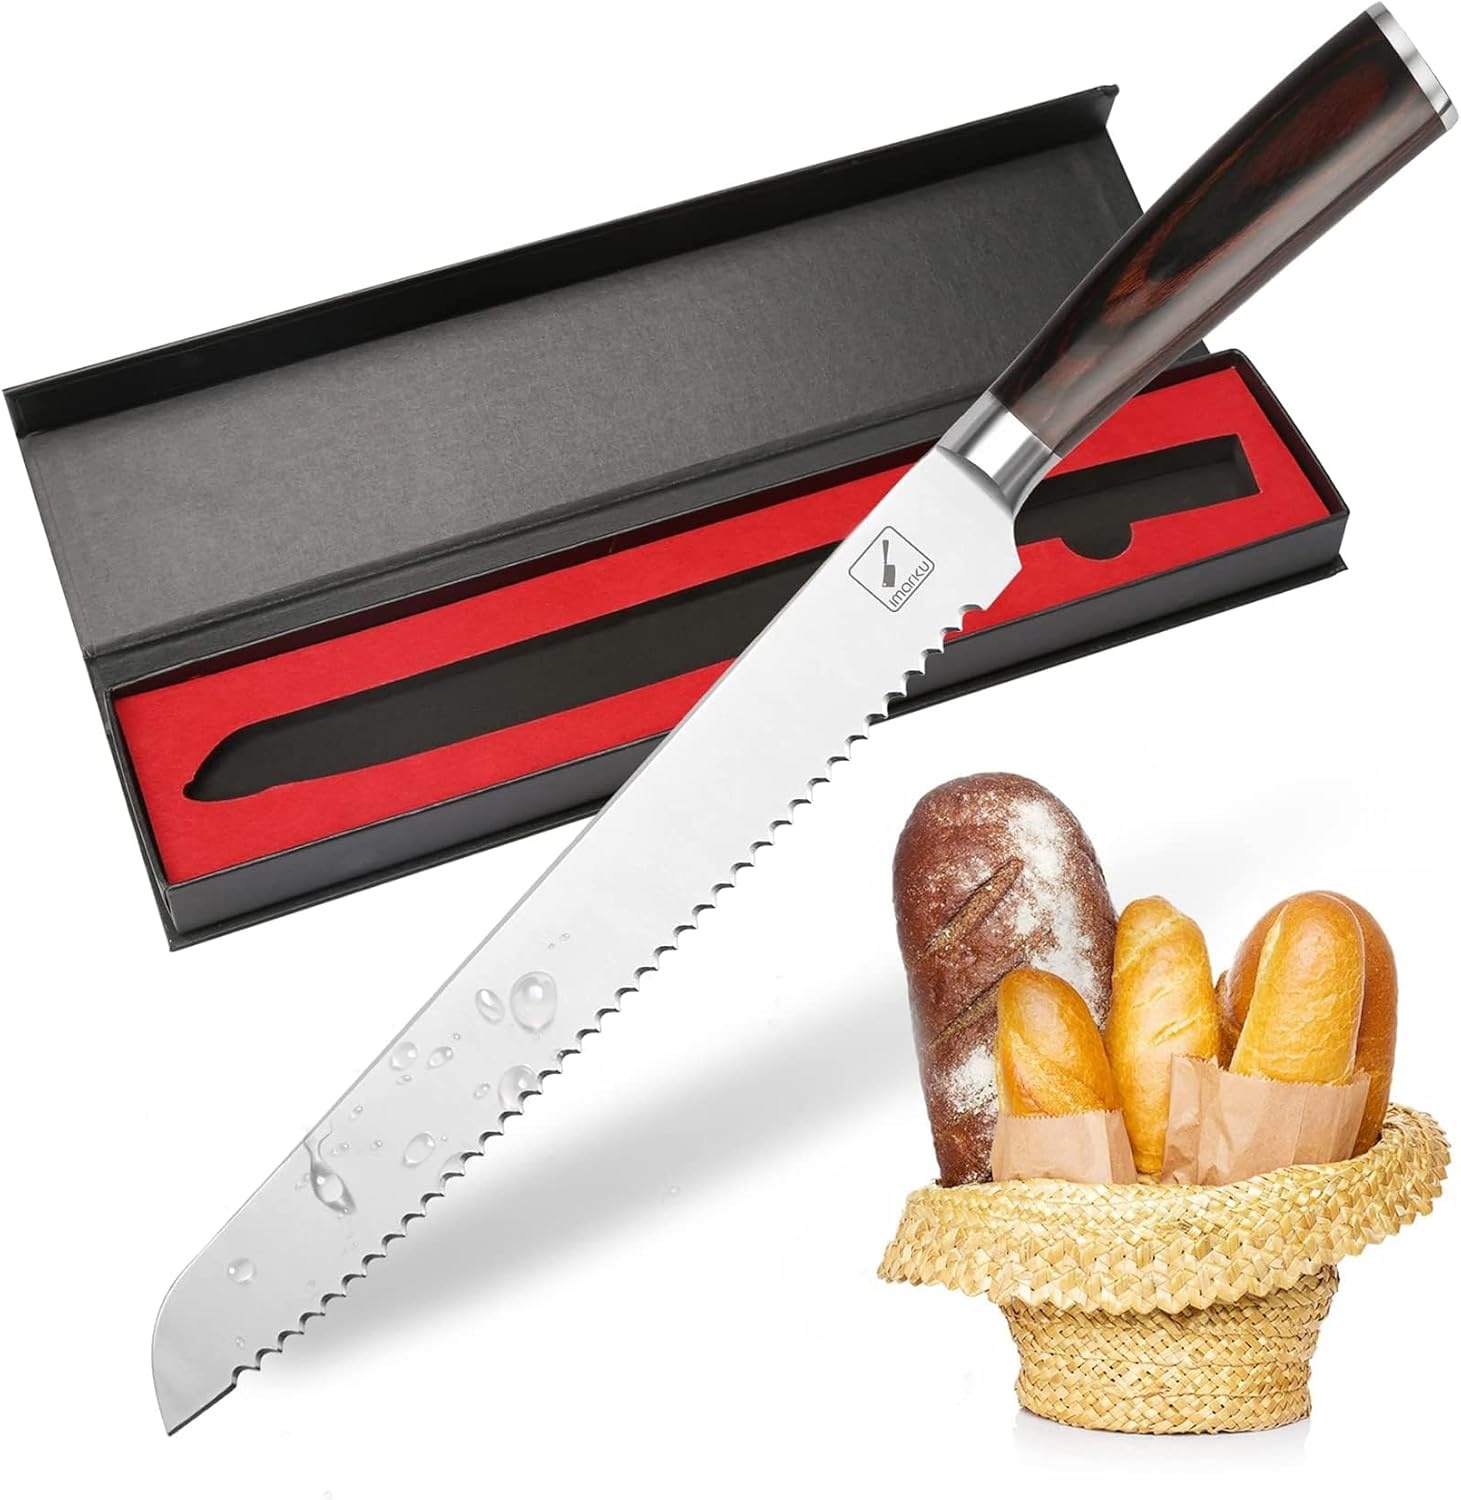
imarku Bread Knife, German High Carbon Stainless Steel Professional Grade Bread Slicing Knife, 10-Inch Serrated Edge Cake Knife, Bread Cutter for Homemade Crusty Bread, Birthday Gifts for Women Men
Overview Blade Material : High Carbon Stainless Steel Brand : imarku Color : Dark Brown Handle Material : Pakkawood Blade Edge : Serrated About this item High-carbon Raw Materials: Crafted with high-carbon stainless steel from Germany; our 10 inch bread knife delivers exceptional durability and improved anti-corrosion performance, Enjoy rust-free slicing of bread; cakes; and other foods Superior Serrated Edge: Designed with independent serrated edges, this bread knife offers enhanced cutting ability for soft foods. According to the mechanical test, a serrated bread knife is more suitable for soft foods such as bread and cakes Ergonomic Wood Handle: The shape of the bread knife handle conforms to the ergonomic design which improves the comfort of the grip during actual use. Moreover, it can make user feel easier to cut bread slices; avoiding stuttering; making your kitchen work better. Plus, our bread knife is left-hand friendly Best Gift Choice: Our 10 inch bread knife uses the exquisite gift box as the outer packaging. The box inside uses fine flannel as the raw material to wrap the serrated knife in all directions. Make it looks elegant and beautiful. Present it to your loved ones at Christmas; birthday;Birthday Day Gifts; Thanksgiving or any other special occasion Unmatched After-Sales Support: Our customers' satisfaction is our top priority. Our dedicated after-sales team will respond within twenty four hours to ensure 100% satisfaction. Choose imarku's pro bread knife with confidence
Brand: imarku
Category: Home & Garden > Kitchen & Dining > Kitchen Tools & Utensils > Kitchen Knives > Bread Knives